Trenčín

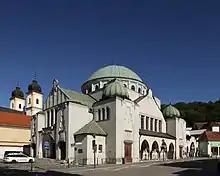
Trenčín Synagogue in Štúrovo námestie

Trenčín flourished again during the era of the first Czechoslovak republic and became the capital of the Trenčín county again between 1940 and 1945 when the Slovak Republic was in existence.